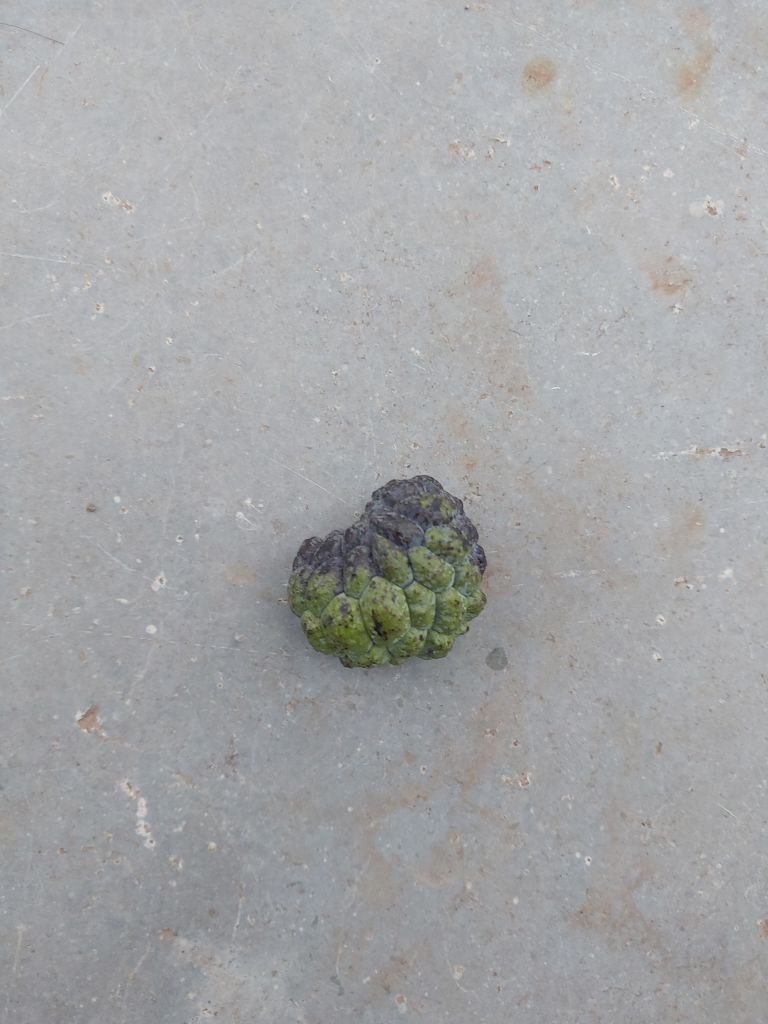
Disease label: Blank Canker